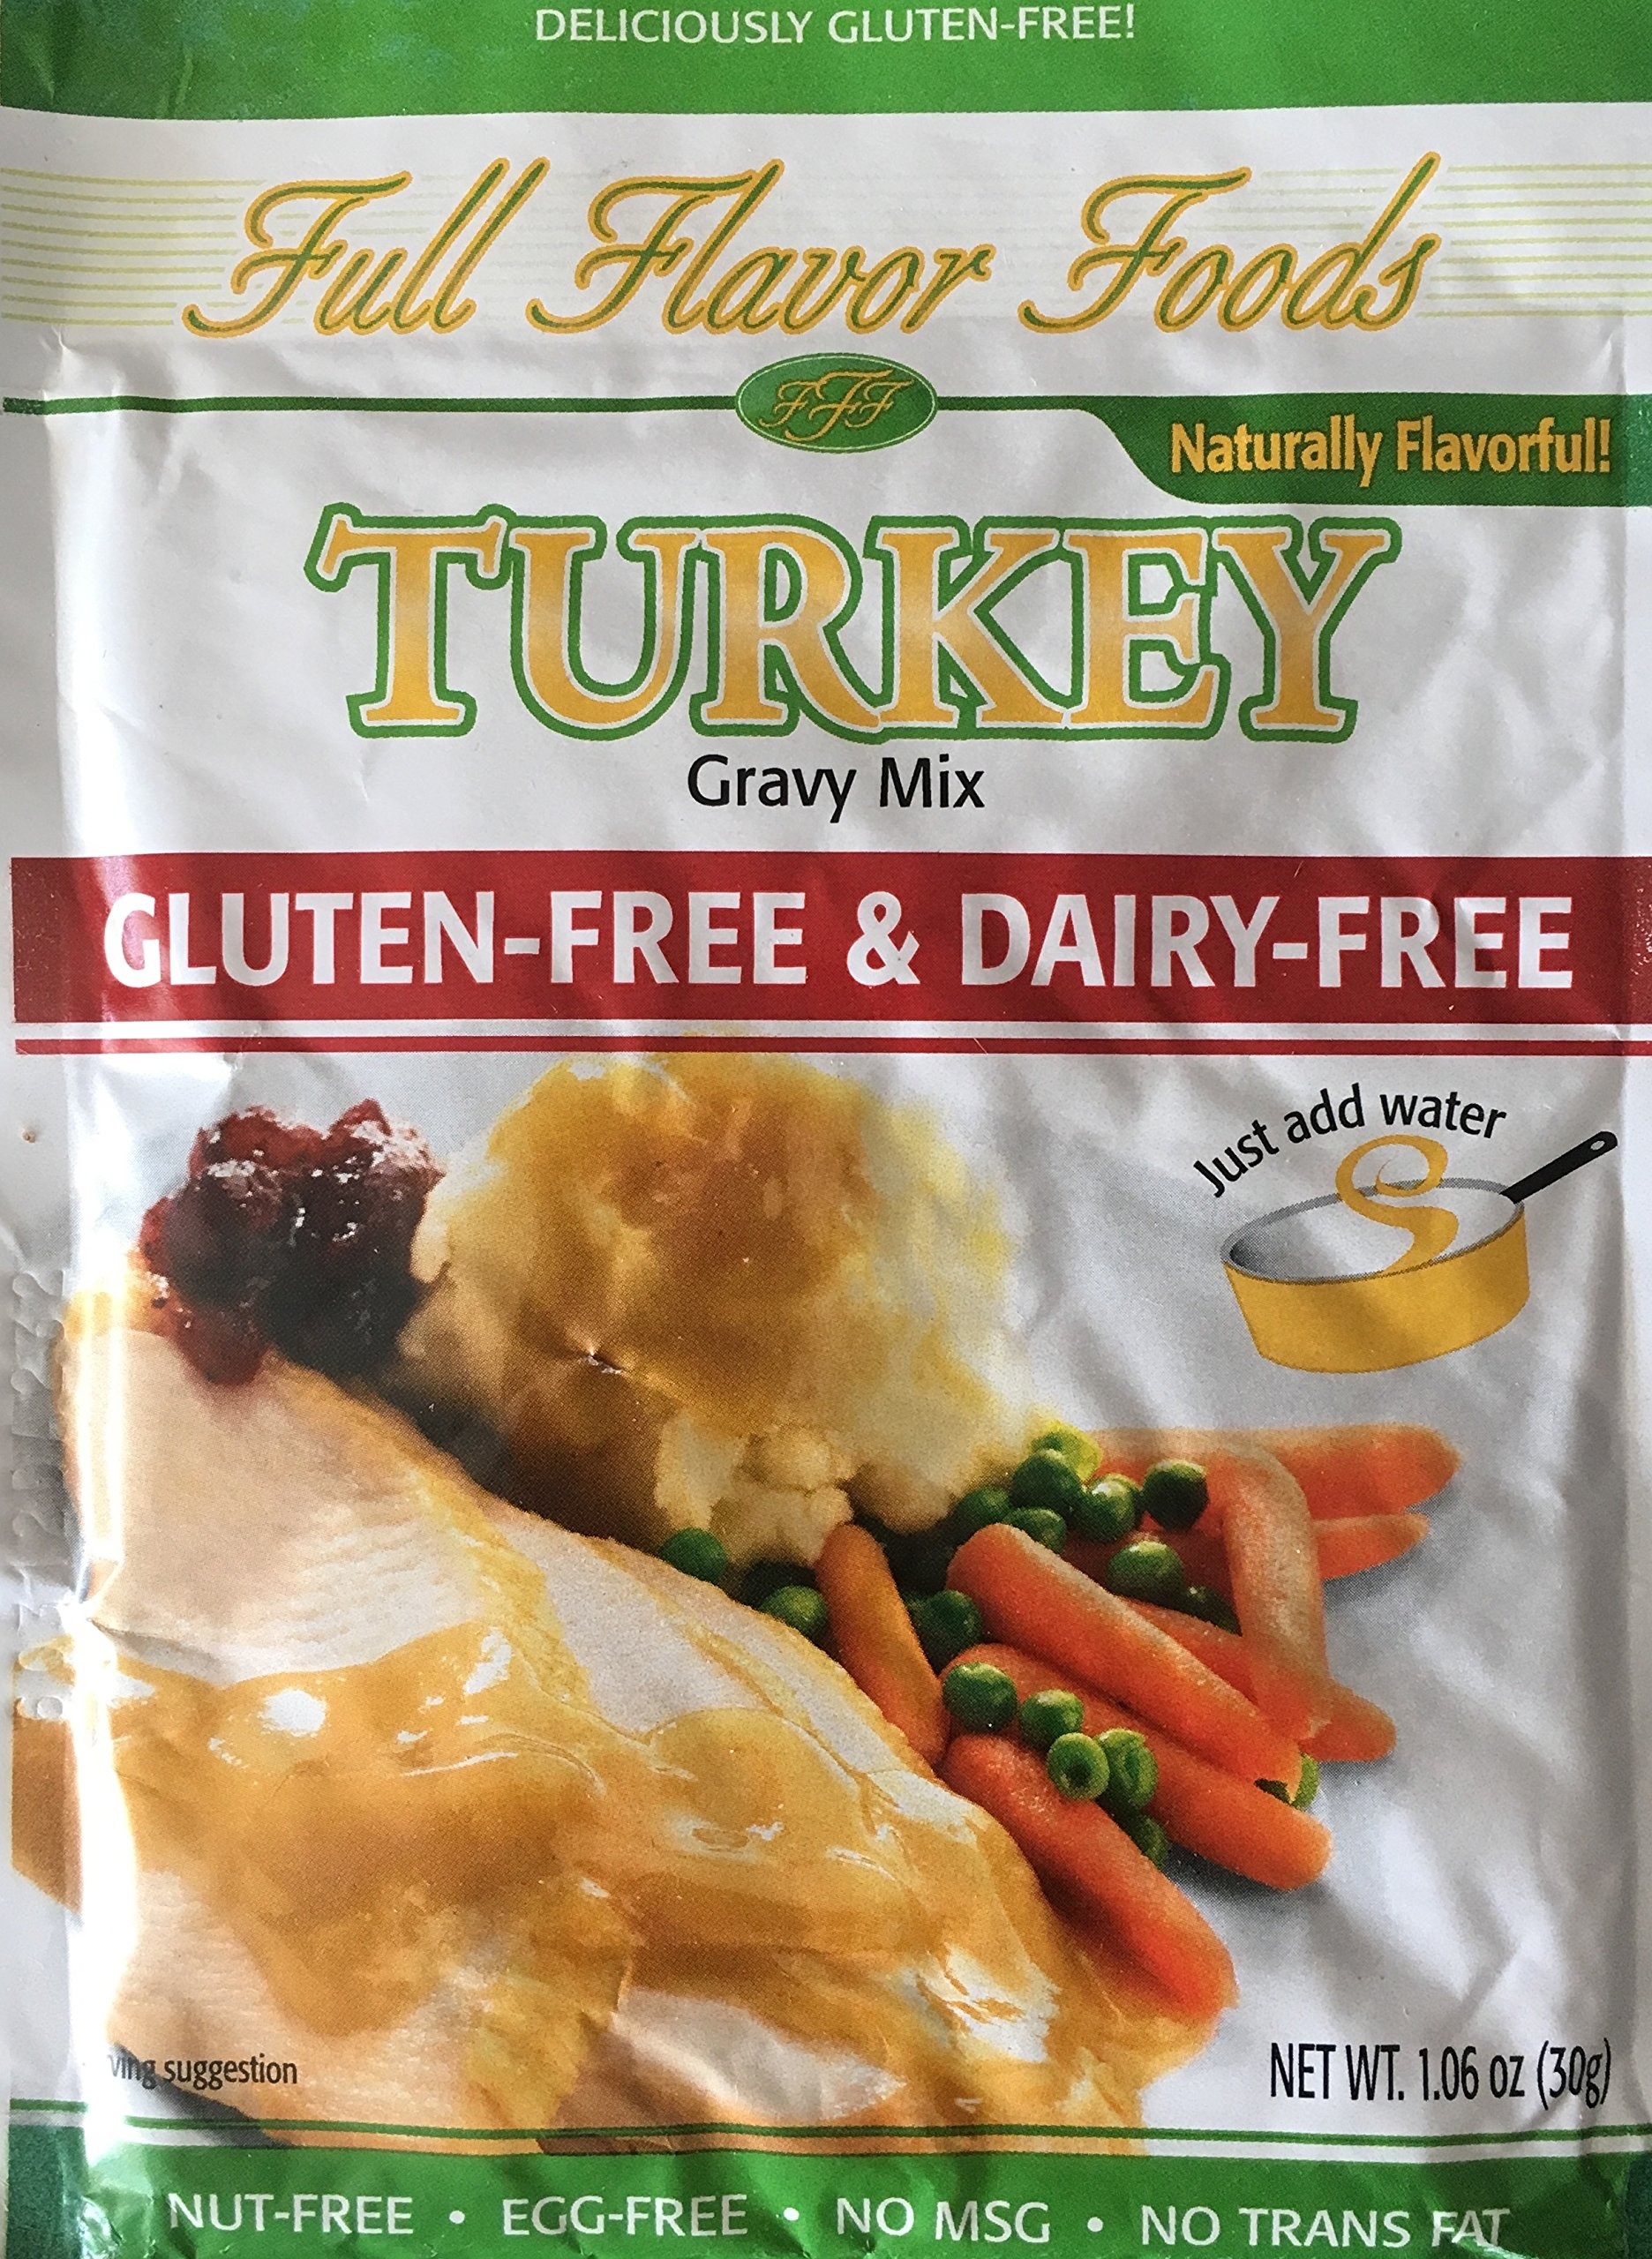
Item Name: Turkey Gravy Mix Gluten Free & Dairy-Free, Pack of 3 Envelopes, 1.06 oz Each
Value: 3.18
Unit: Ounce

Price: 18.95